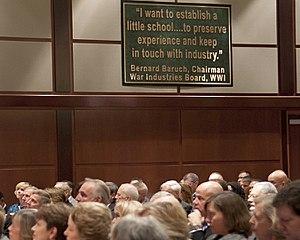
La Dwight D. Eisenhower School for National Security and Resource Strategy, anciennement connue sous le titre de Industrial College of the Armed Forces, est une école qui fait partie de la National Defense University.